Baby, Hold Me Close

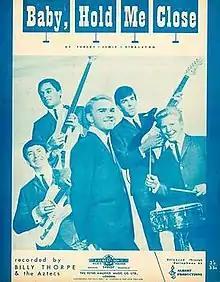
1965 Australian sheet music for the Billy Thorpe recording.

Billy Thorpe released a cover version in Australia as a Parlophone Records 45 single as A8170 on EMI in September, 1965 as Billy Thorpe & the Aztecs. Their recording was a hit on the Australian charts, reaching #4 in Sydney, #24 in Melbourne, #4 in Brisbane, #14 in Adelaide, and #19 in Perth.